Lanfranconi Bridge

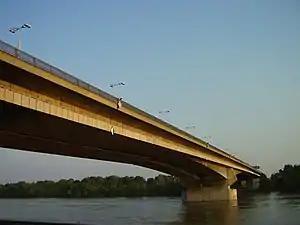
Lanfranconi Bridge from the northwestern side

Lanfranconi Bridge (previously "Most mládeže" or Youth Bridge) is a concrete motorway bridge in Bratislava, Slovakia, located on the D2 motorway. It was built in 1985–1991, with its right half opened in 1990 and the rest in 1992. It is 766 m long (1134 m with access viaducts), and has a 30 m wide four-lane motorway. There are lanes for cyclists and pedestrians as well. It crosses the Danube.